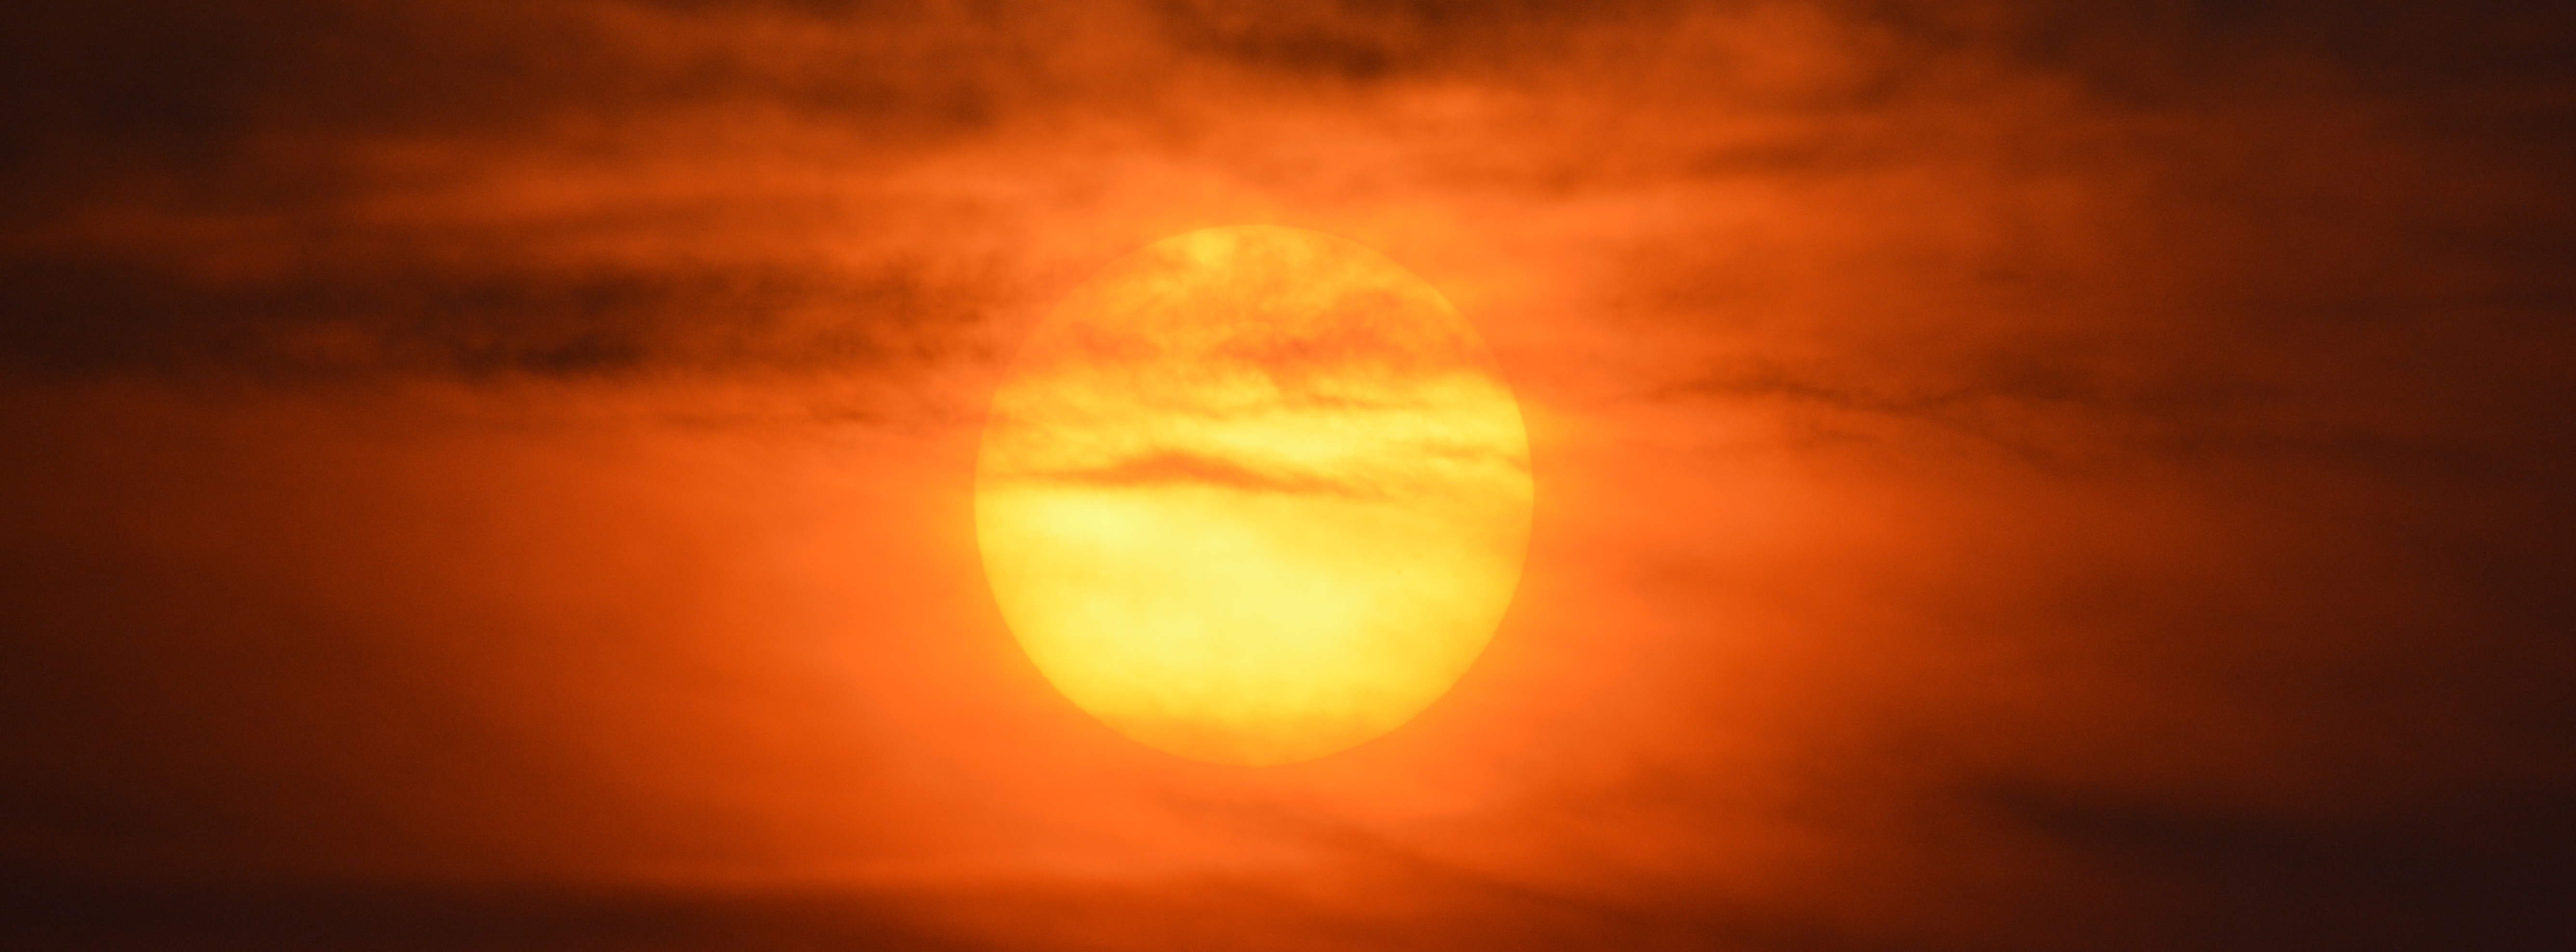
sun, sunset, sunlight, atmosphere, orange, romance, brand, setting sun, colorful sunset, astronomical object, geological phenomenon